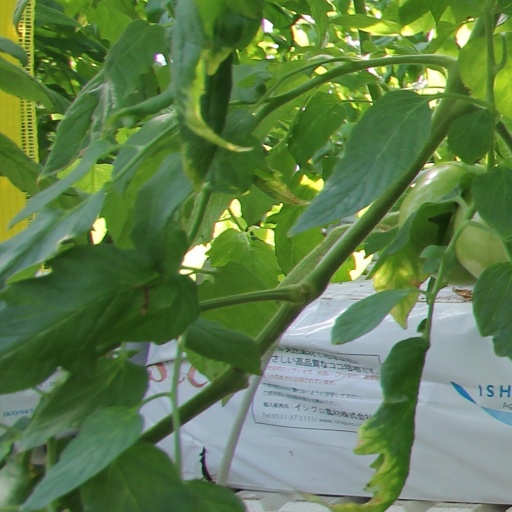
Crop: tomato